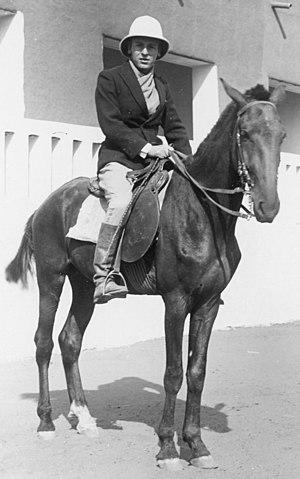
Louis Vatrican à Gao
Louis Vatrican, né le 7 mai 1904 à Monaco et mort le 7 juin 2007 à Monaco, est un ingénieur agronome monégasque.